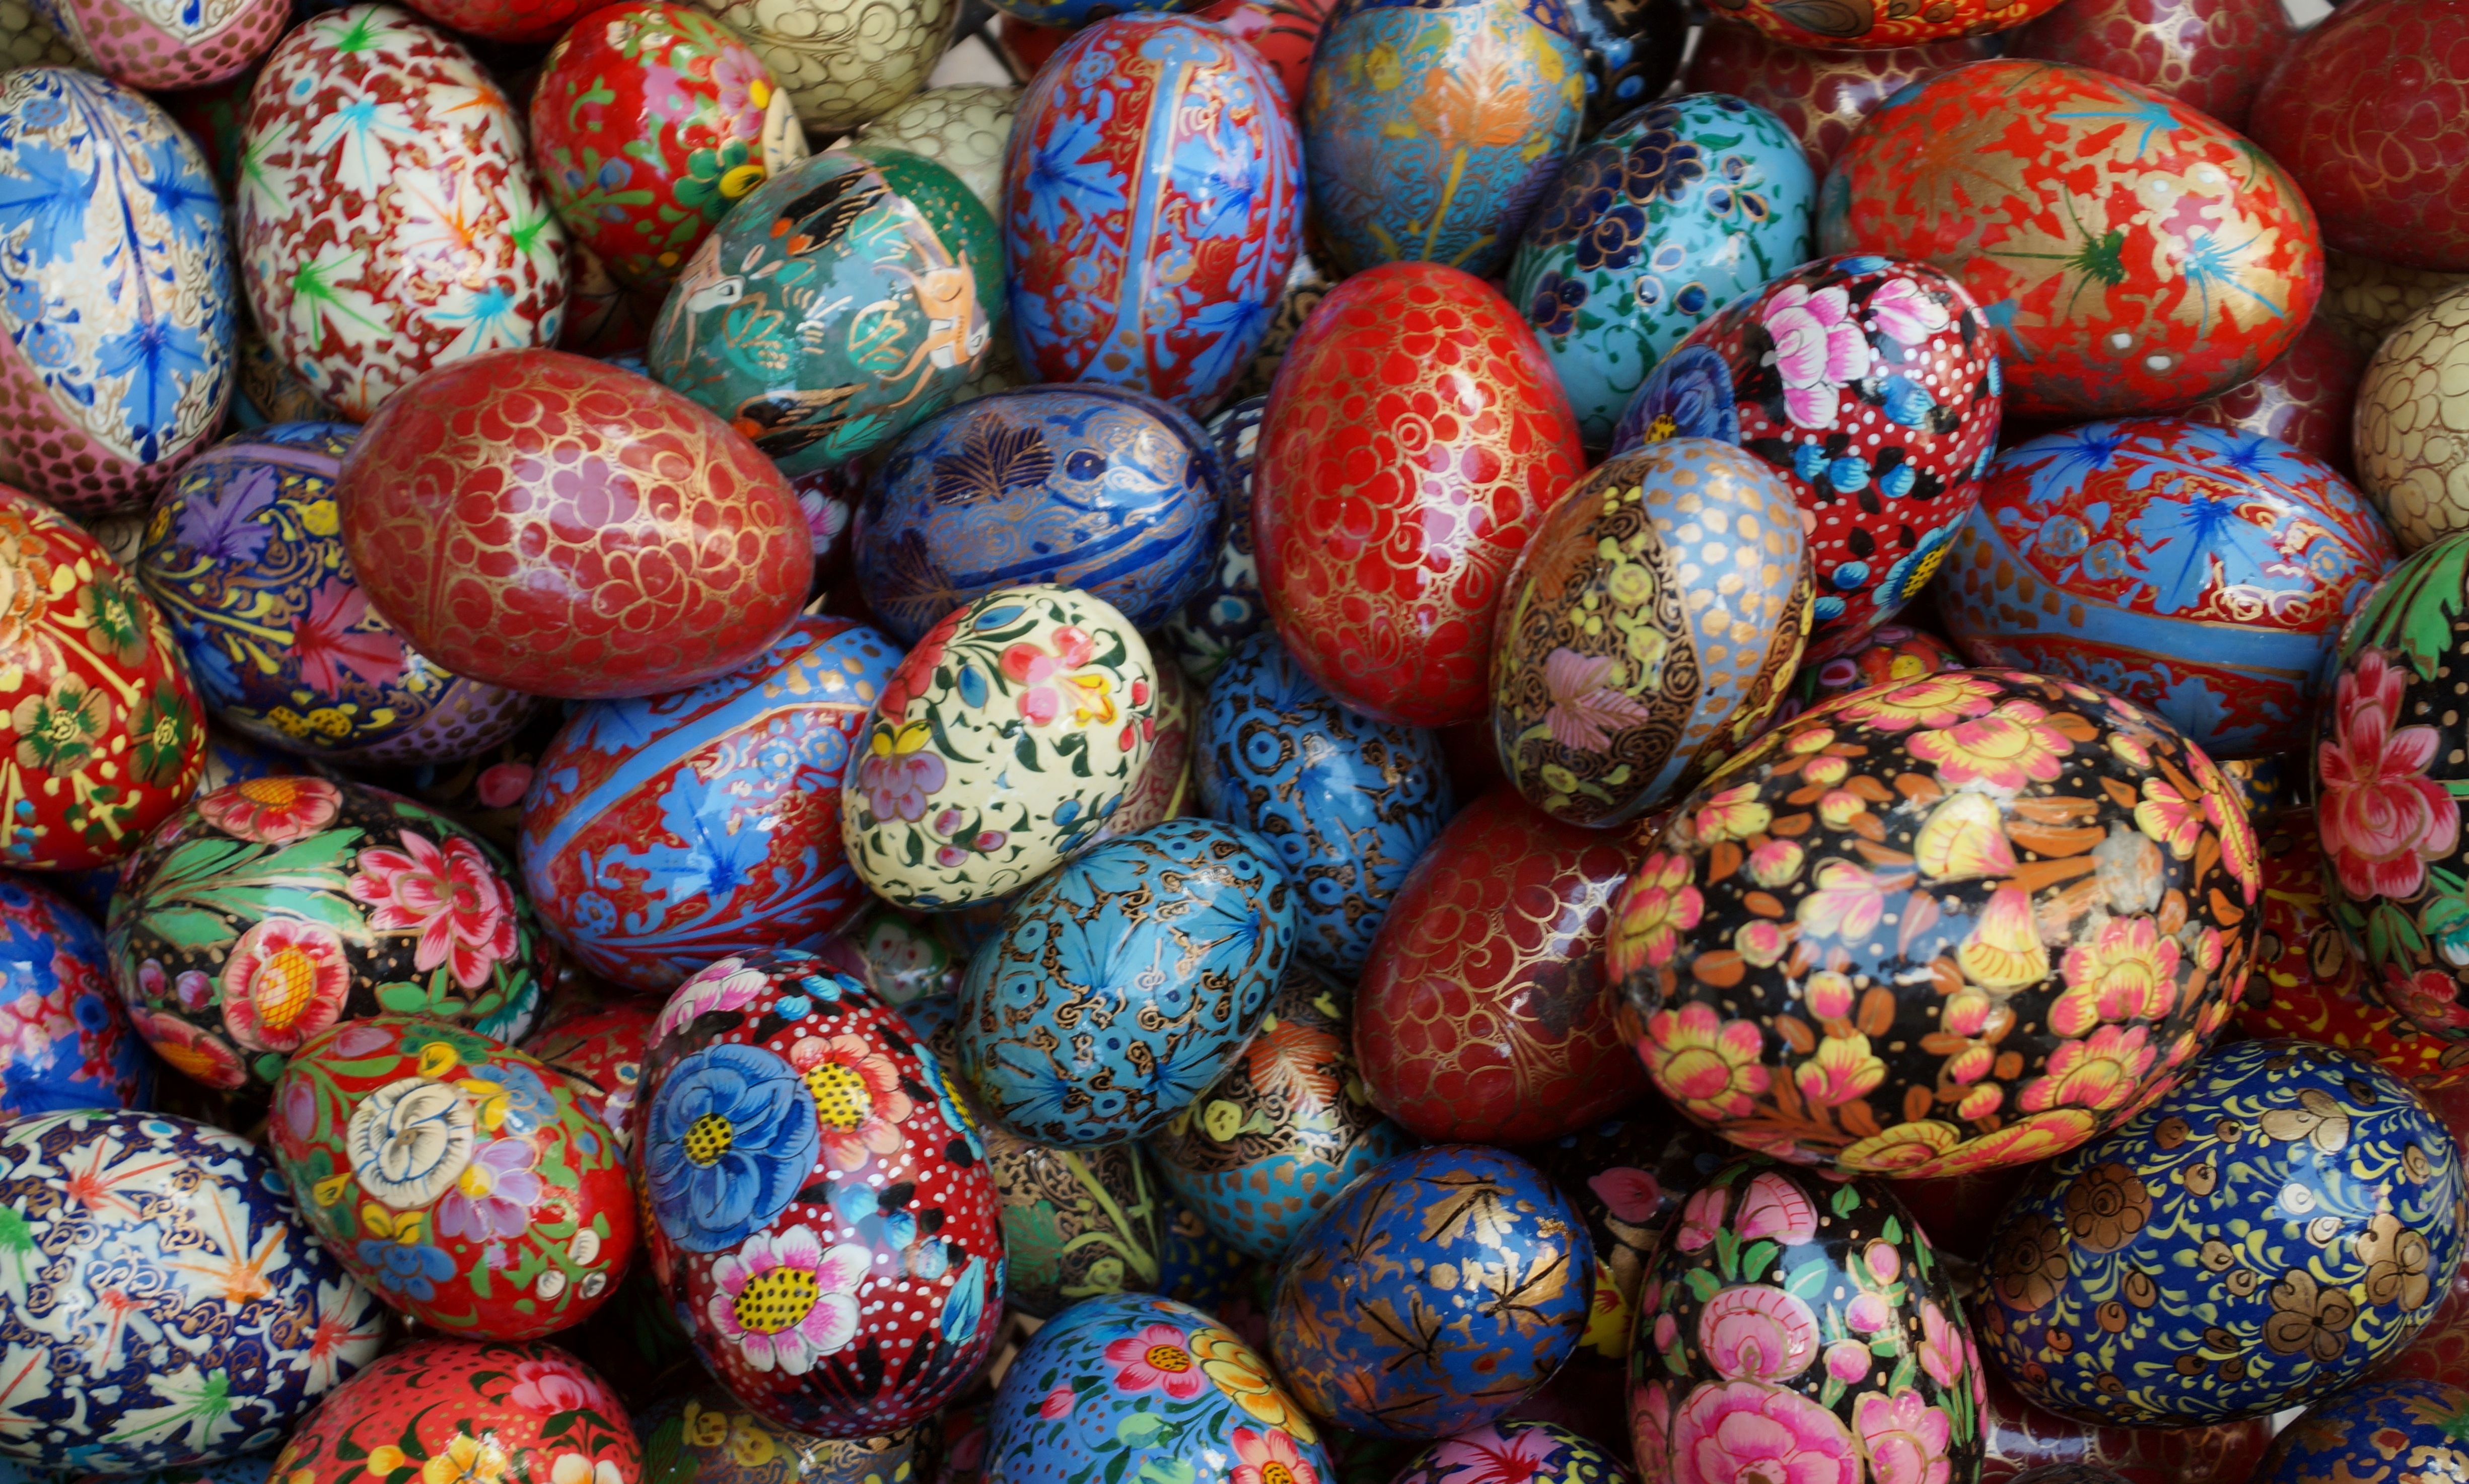
celebration, decoration, pattern, food, collection, symbol, color, holiday, egg, ornament, design, decorative, easter, ornamental, easter egg